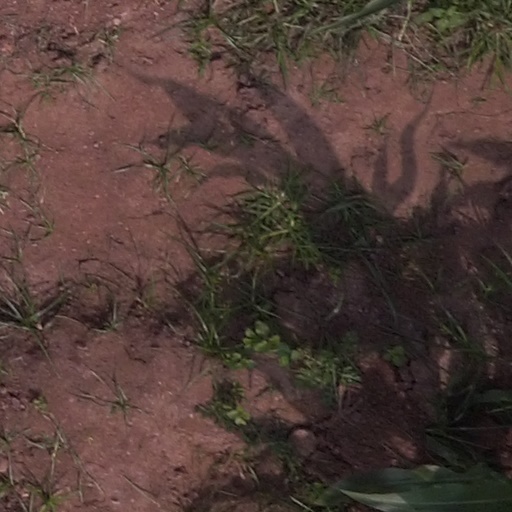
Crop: maize; corn